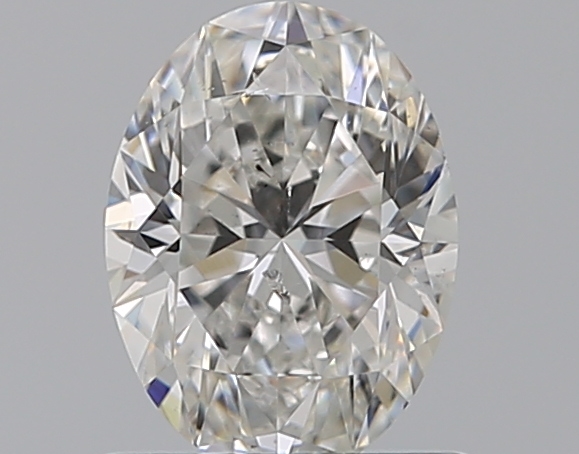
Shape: oval
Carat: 0.7
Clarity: SI1
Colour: F
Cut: VG
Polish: EX
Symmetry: VG
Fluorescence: F
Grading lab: GIA
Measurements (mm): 6.71 x 5.01 x 3.21